Krüppel

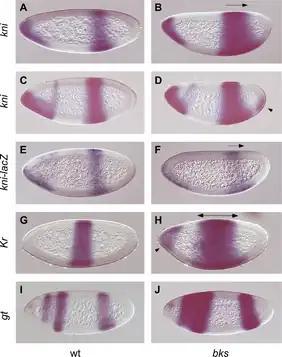
In situ hybridization against mRNA of the gap genes "knirps, Krüppel" and "giant" in the "Drosophila melanogaster" early embryo. Panels also show how these genes are affected by the mutation "brakeless (bks)."

Krüppel is a gap gene in "Drosophila melanogaster", located on the 2R chromosome, which encodes a zinc finger C2H2 transcription factor. Gap genes work together to establish the anterior-posterior segment patterning of the insect through regulation of the transcription factor encoding pair rule genes. These genes in turn regulate segment polarity genes. "Krüppel" means "cripple" in German, named for the crippled appearance of mutant larvae, who have failed to develop proper thoracic and anterior segments in the abdominal region. Mutants can also have abdominal mirror duplications.